Jonny Storm

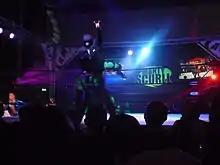
Storm making his ring entrance

Storm competed in Xtreme Pro Wrestling (XPW), and was in the tournament to decide the first XPW European Champion, which was created in 2003 through a working relationship between XPW and the FWA. He won the tournament and the championship by defeating Jerry Lynn in the finals at a FWA show in England. Storm made his first appearance for Total Nonstop Action Wrestling (TNA) on 12 March 2003, by competing in a triple threat match for TNA X Division Championship match, against the champion Kid Kash and Amazing Red, in which Kash retained. In May 2003, Storm competed in a cross-promotional show between Ring of Honor and FWA, entitled "ROH/FWA Frontiers of Honor", where he lost to A.J. Styles. In September 2003, Storm competed as a member of Team UK during the TNA 2003 Super X Cup Tournament, losing to Teddy Hart in the first round. At the Combat Zone Wrestling (CZW) show, "Respect", on 23 August 2003, Storm challenged Sonjay Dutt for the IWA Mid-South Light Heavyweight Championship, but was unsuccessful. He made further appearance for CZW in January 2004. He returned to the States in 2005, wrestling against Petey Williams and Kevin Steen for Pro Wrestling Guerrilla, and against Trik Davis for Independent Wrestling Association Mid-South. He was supposed to be a member of Team UK in the TNA 2006 World X Cup Tournament, however, two of the other members of the team, Nigel McGuinness and Doug Williams were already booked in Japan, and so they were replaced by Team Canada.